Megumi Kanda

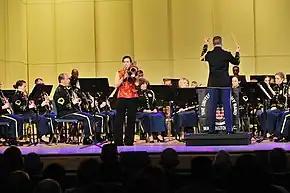
Megumi Kanda performing Amy Mills’ "Red Dragonfly" with the United States Army Band.

Kanda has performed as a featured soloist with the following ensembles: Milwaukee Symphony Orchestra, Pershing’s Own Army Band, the US Army Field Band, and the Prague Chamber Orchestra.